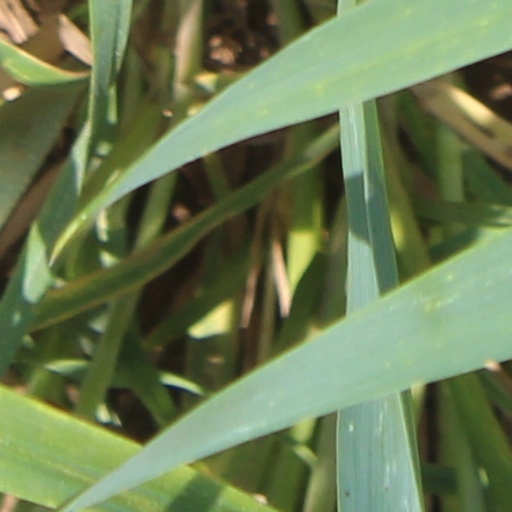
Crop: wheat